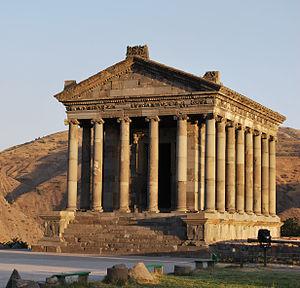
Le Temple de Garni est le seul temple grec hellénistique subsistant en Arménie. C'est un temple ionique, païen situé dans le village de Garni. C'est le symbole le plus connu de l'Arménie préchrétienne.